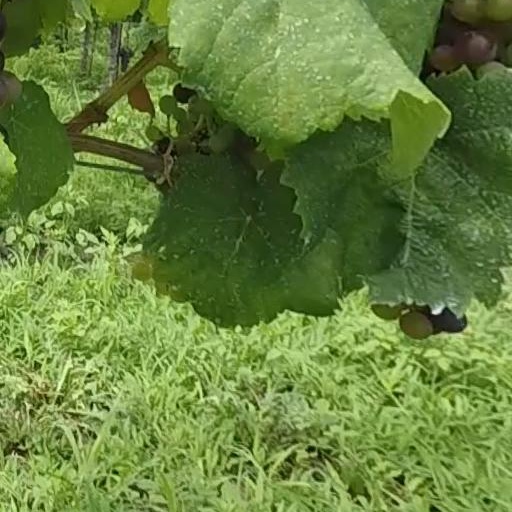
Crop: grape